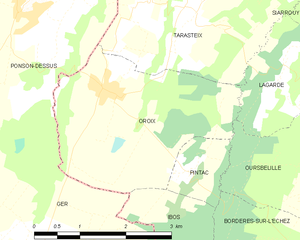
Carte des communes françaises
Oroix est une commune française située dans le département des Hautes-Pyrénées, en région Occitanie.